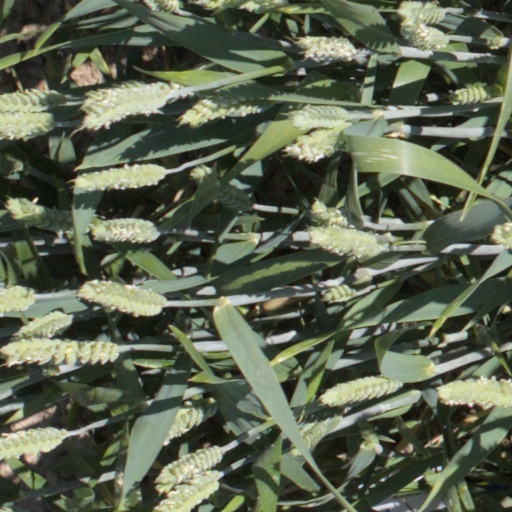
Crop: wheat